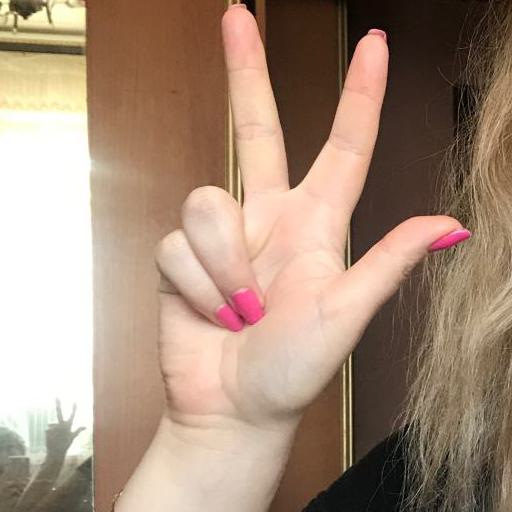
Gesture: three2